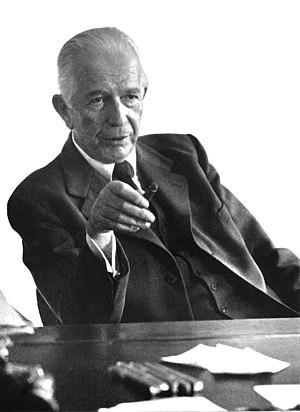
Volvo Cars est un constructeur suédois d'automobiles. Fondé en 1927, le siège social de la marque se trouve à Göteborg, en Suède.